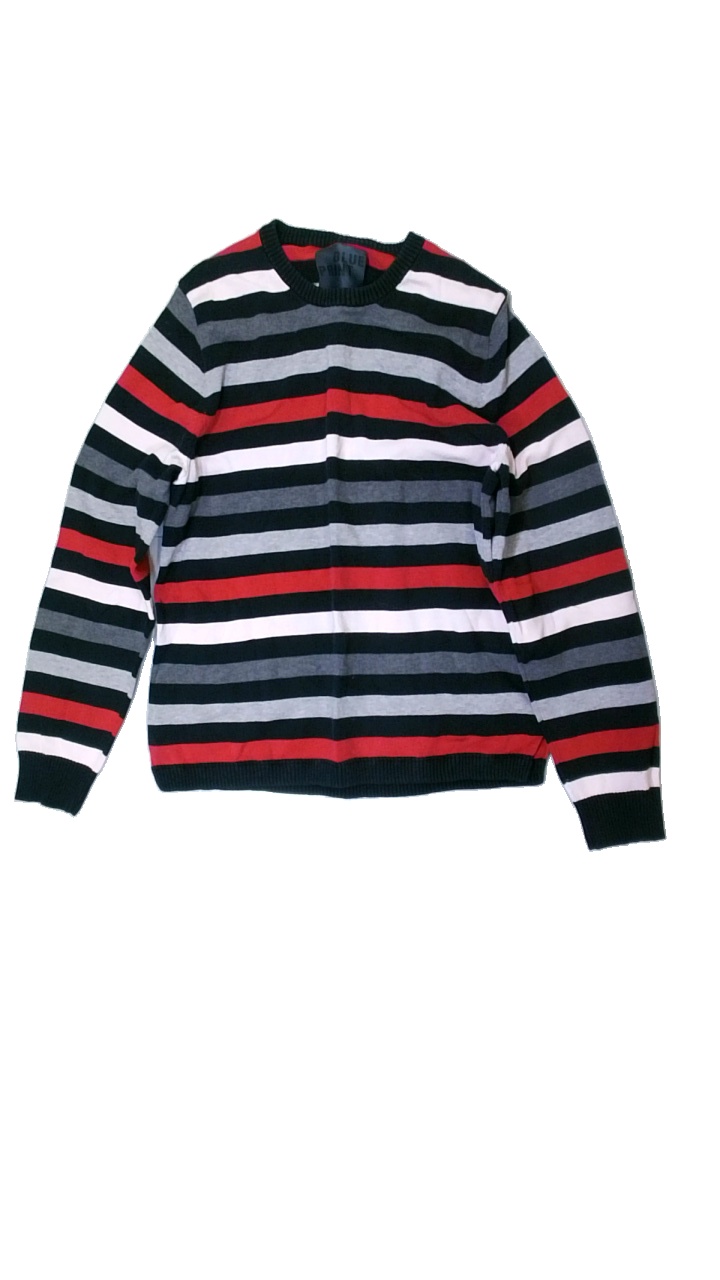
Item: Sweater (Ladies)
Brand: Blue Print
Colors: Multicolor, Red, Pink, Black
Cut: Regular, C-collar
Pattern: Striped
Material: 100% Cott
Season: All
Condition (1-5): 3
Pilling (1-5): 5
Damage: Washed out
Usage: Recycle
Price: <50